Meguro motorcycles

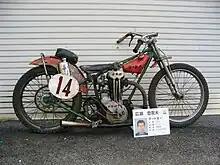
Meguro racing motorcycle

In 1935, Meguro debuted the 500 cc single-powered Z97, based on a Swiss Motosacoche design, but production was restricted due to the start of World War II, during which the company supplied aircraft parts. Meguro started full production again in 1948, the Z97 being joined by models with 125 cc, 250 cc and 350 cc overhead valve singles. In the 1950s, Meguro entered racing and built its first twin-cylinder design, the 651 cc T1 "Senior", with a British-inspired pre-unit parallel twin engine, and later the K series "Stamina" model, a copy of the BSA A7, one of which Meguro had bought in 1953. Its quality and engineering were superior to that of the BSA, and it was described by British motorcycle designer Edward Turner as "too good to be true". For the first time, the Japanese motorcycle industry was seen as a threat. Its other models, designed in collaboration with Kawasaki, were entirely of Japanese design. Meguro raced their 500 cc overhead camshaft single at the Asama Kazan speedway in Tsumagoi, Gunma. For many years, the company was only outsold by Honda.